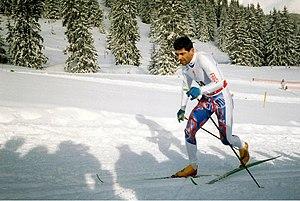
Patrick Rémy lors du 30 km hommes des J.O. d'Alberville, le 10 février 1992.
Patrick Rémy est un ancien fondeur français.